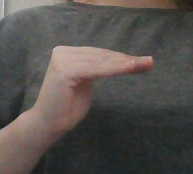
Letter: haa